Software Tools Users Group

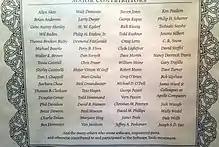
Major contributors to the Software Tools project

In 1993 Scherrer had previously been honored with a “UNIX Academic Driver” award presented by Bell Labs, for “Outstanding Contributions to the UNIX community”. Her work included the Software Tools movement as well as contributions to USENIX.